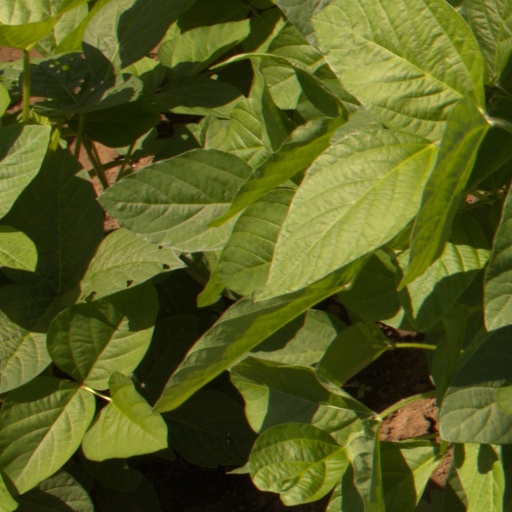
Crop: soybean